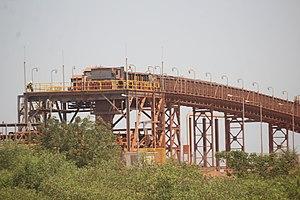
Tapis de GAC a kamsar This is an image with the theme ""Africa on the Move or Transport"" from: Guinea"